Emphyrio

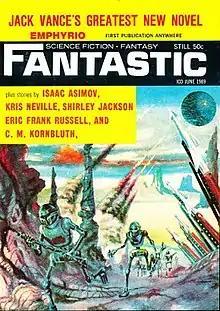
First publication in June 1969 edition of "Fantastic Science Fiction" Cover art by Johnny Bruck

Ghyl Tarvoke grows up on the planet Halma with his father Amiante. Their people are ruled by two hundred lords whose forefathers arrived 1500 years earlier and rebuilt a world devastated by many wars. In return, they were granted a 1% tax. Later, all mass manufacturing was outlawed and the people became artisans, selling their handmade work to a single company controlled by the lords. Amiante is a master woodcarver, and his son follows in his trade.